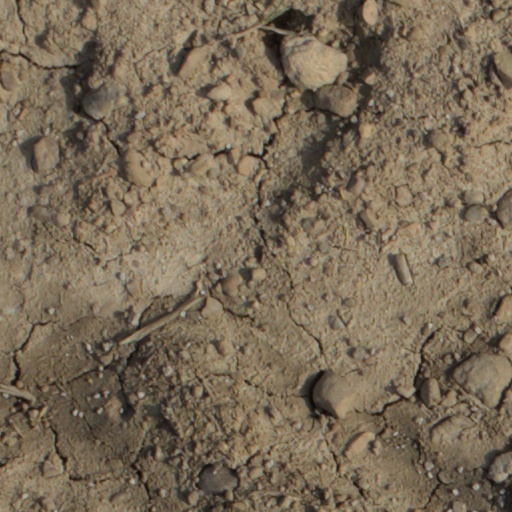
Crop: wheat